Nazmi Ziya Güran

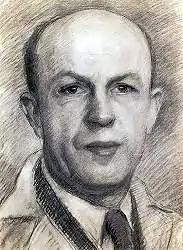
Self-portrait (c.1930)

Nazmi Ziya Güran (1881 – 11 September 1937) was a Turkish Impressionist painter and art teacher.